Gurmi (lute)

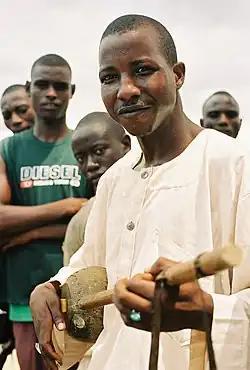
Hausa musician playing a gurmi

The gurmi is a two or three-stringed lute of the Hausa people of northern Nigeria. May also be called "gurumi" or "kumbo". In looking at the two-finger playing style used by musicians who play the gumbri, researchers have listed it as a possible relative to the banjo. Researchers have talked about the "gurmi" and "gurumi" as if these are two different but similar instruments.